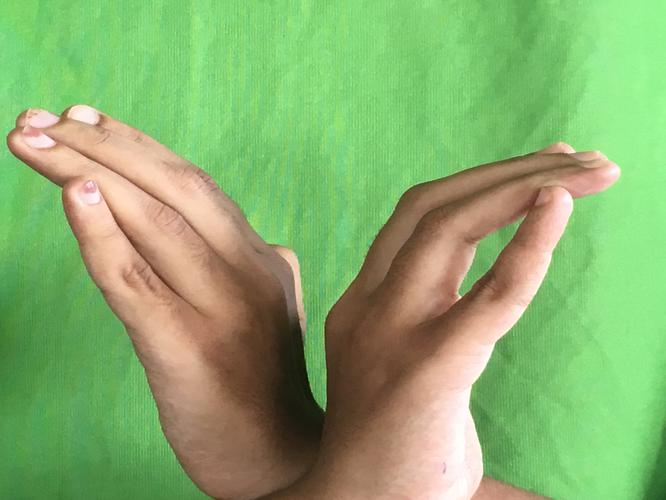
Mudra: Nagabandha
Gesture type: double_hand